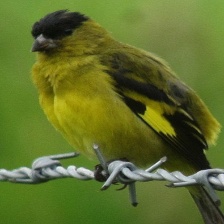
Species: ANDEAN SISKIN
Scientific name: SPINUS SPINESCENS